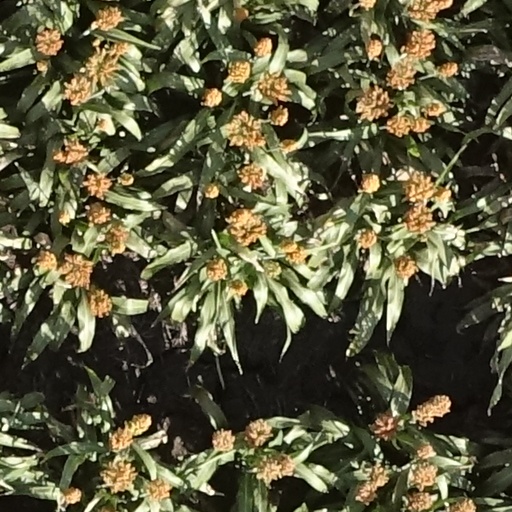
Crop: sorghum